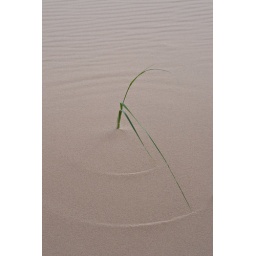
Trailing bits of plants in the sand leave little round trails when the wind blows them around.